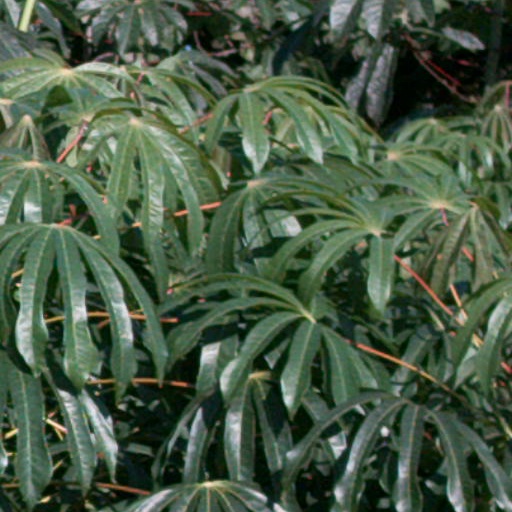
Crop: cassava